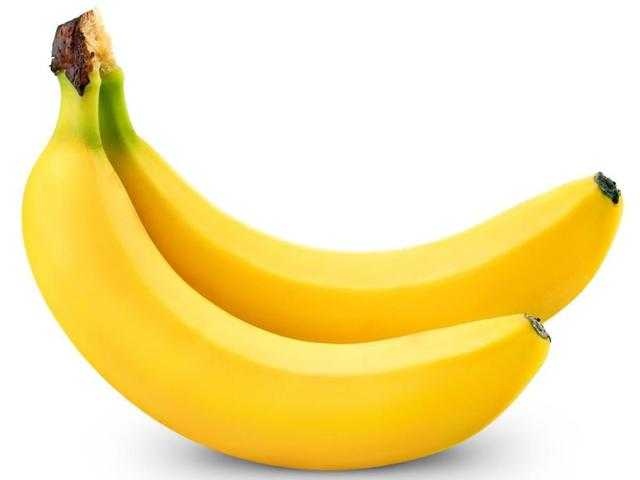
Label: Banana